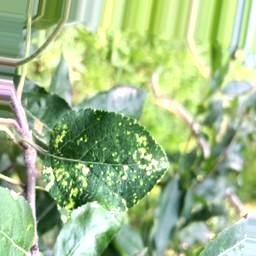
Label: Apple_Mosaic